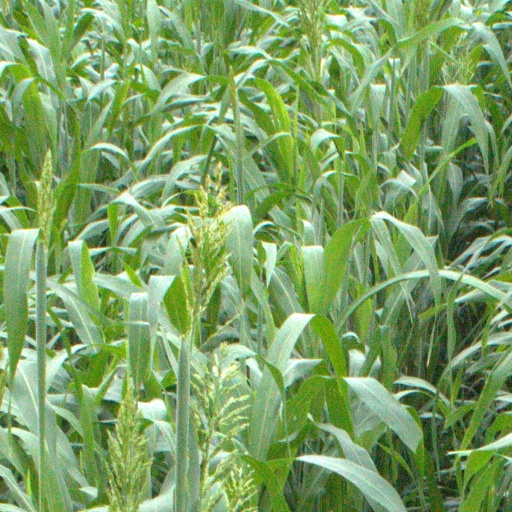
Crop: sorghum